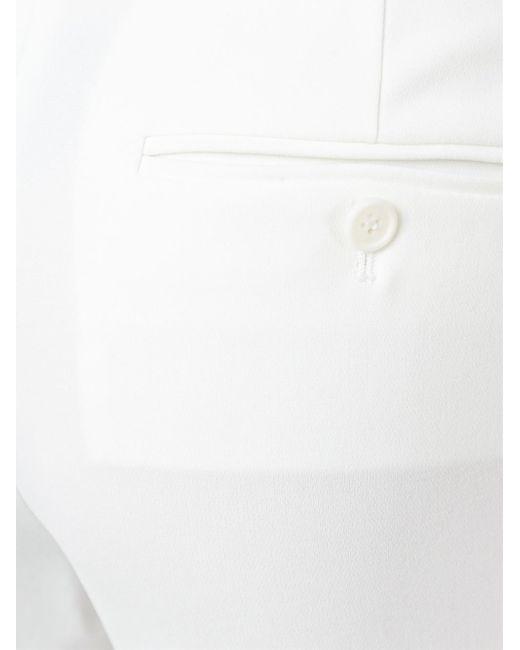
Weiße Hose mit geknöpfter Gesäßtasche, Freizeitkleidung